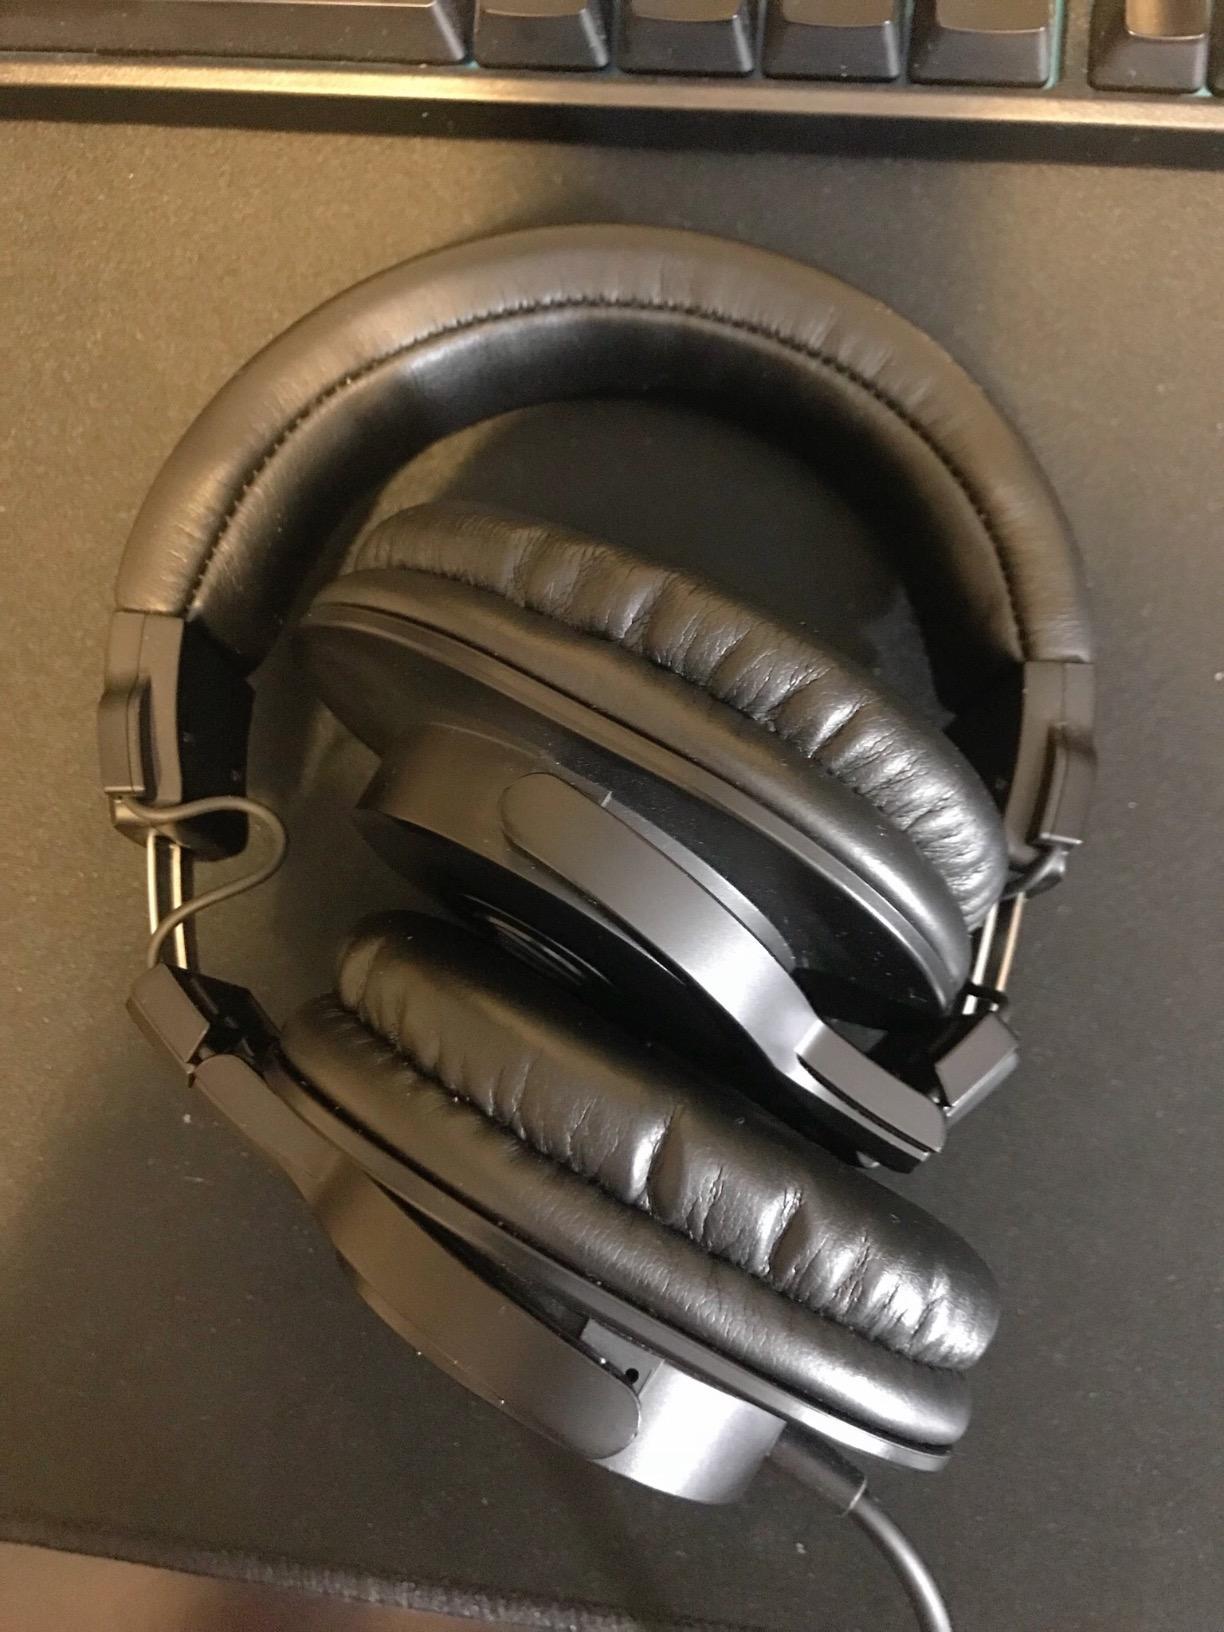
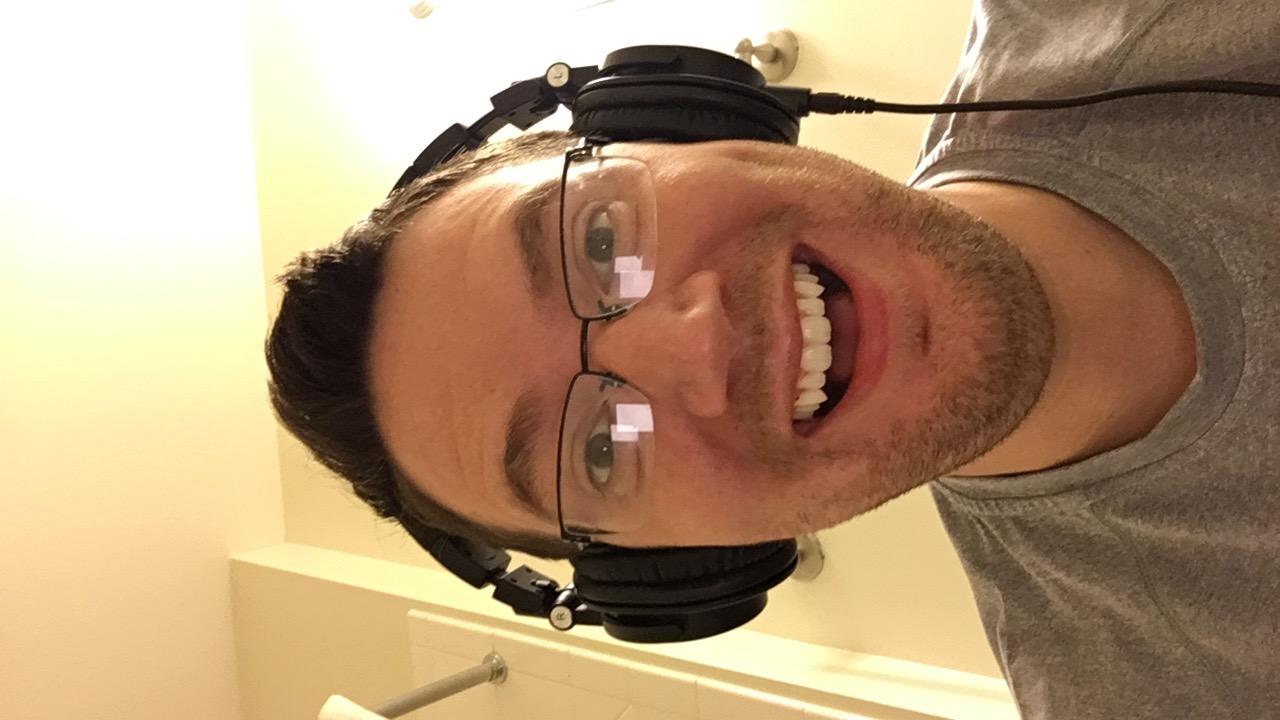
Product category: headphones
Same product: no